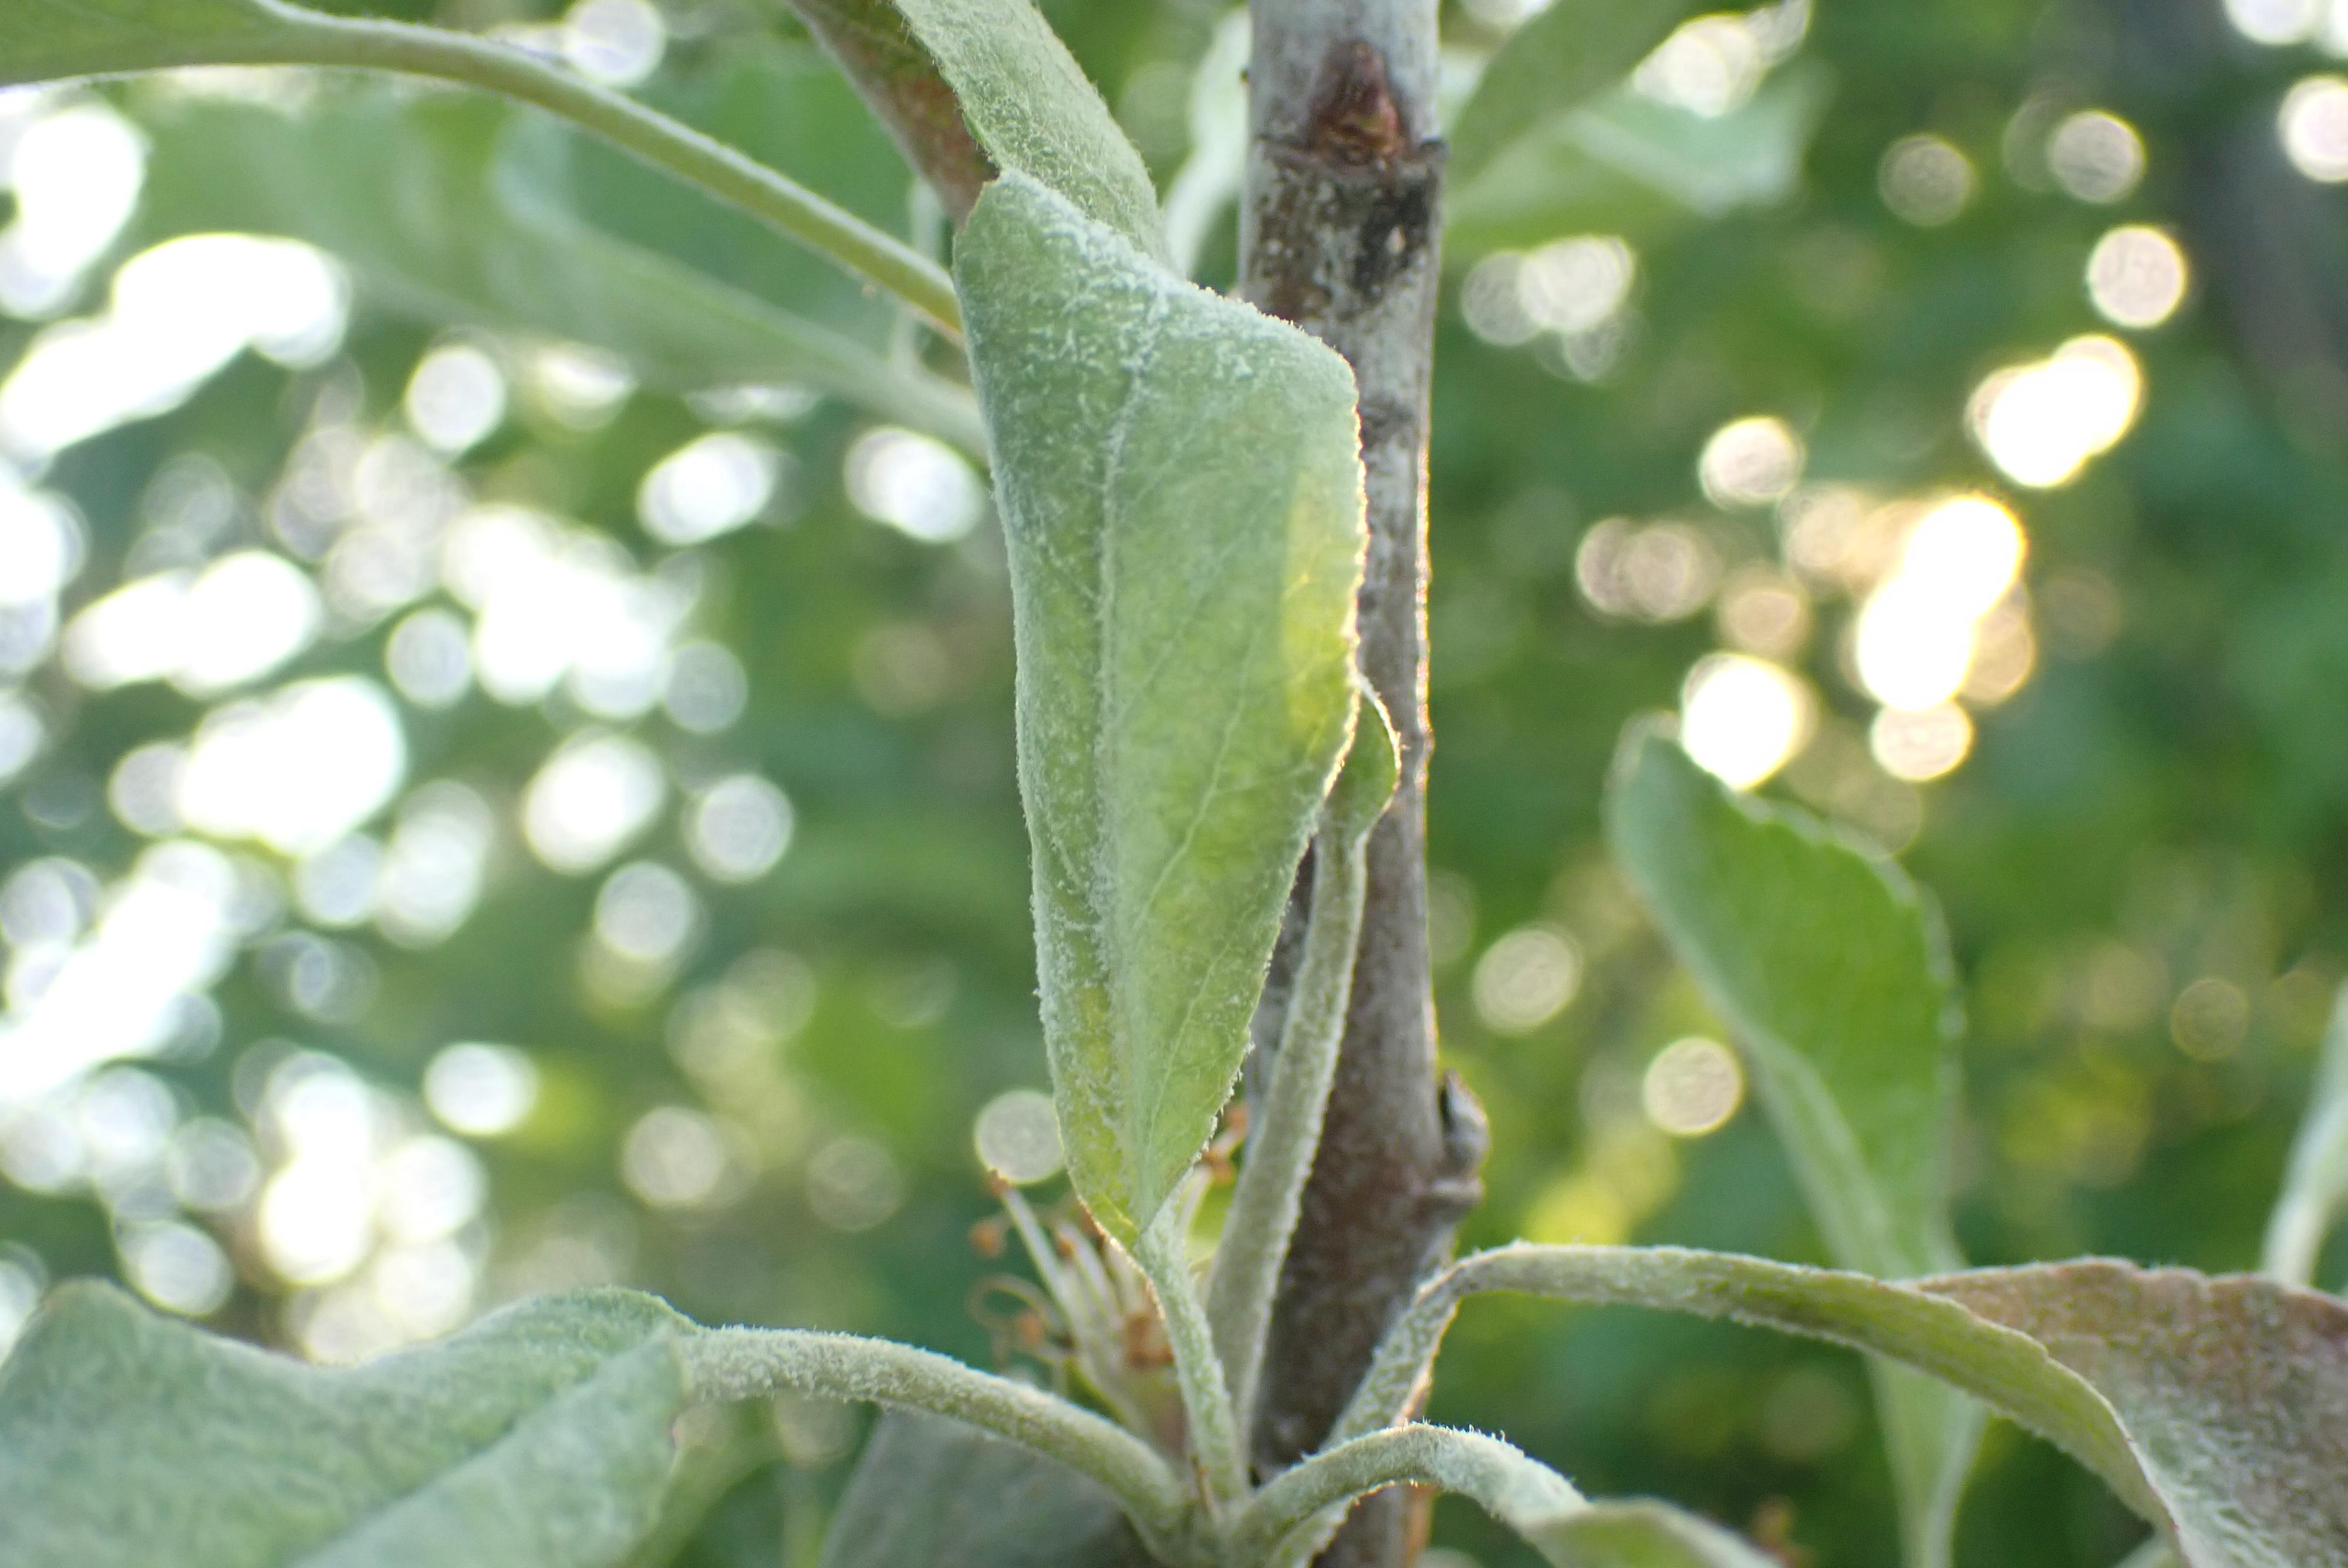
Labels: powdery_mildew